Kinky hair

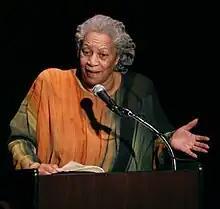

Black hairstyles have been utilized to promote the idea of African-American identity. There have been numerous events in history that have shown disapproval of Black hair styles.